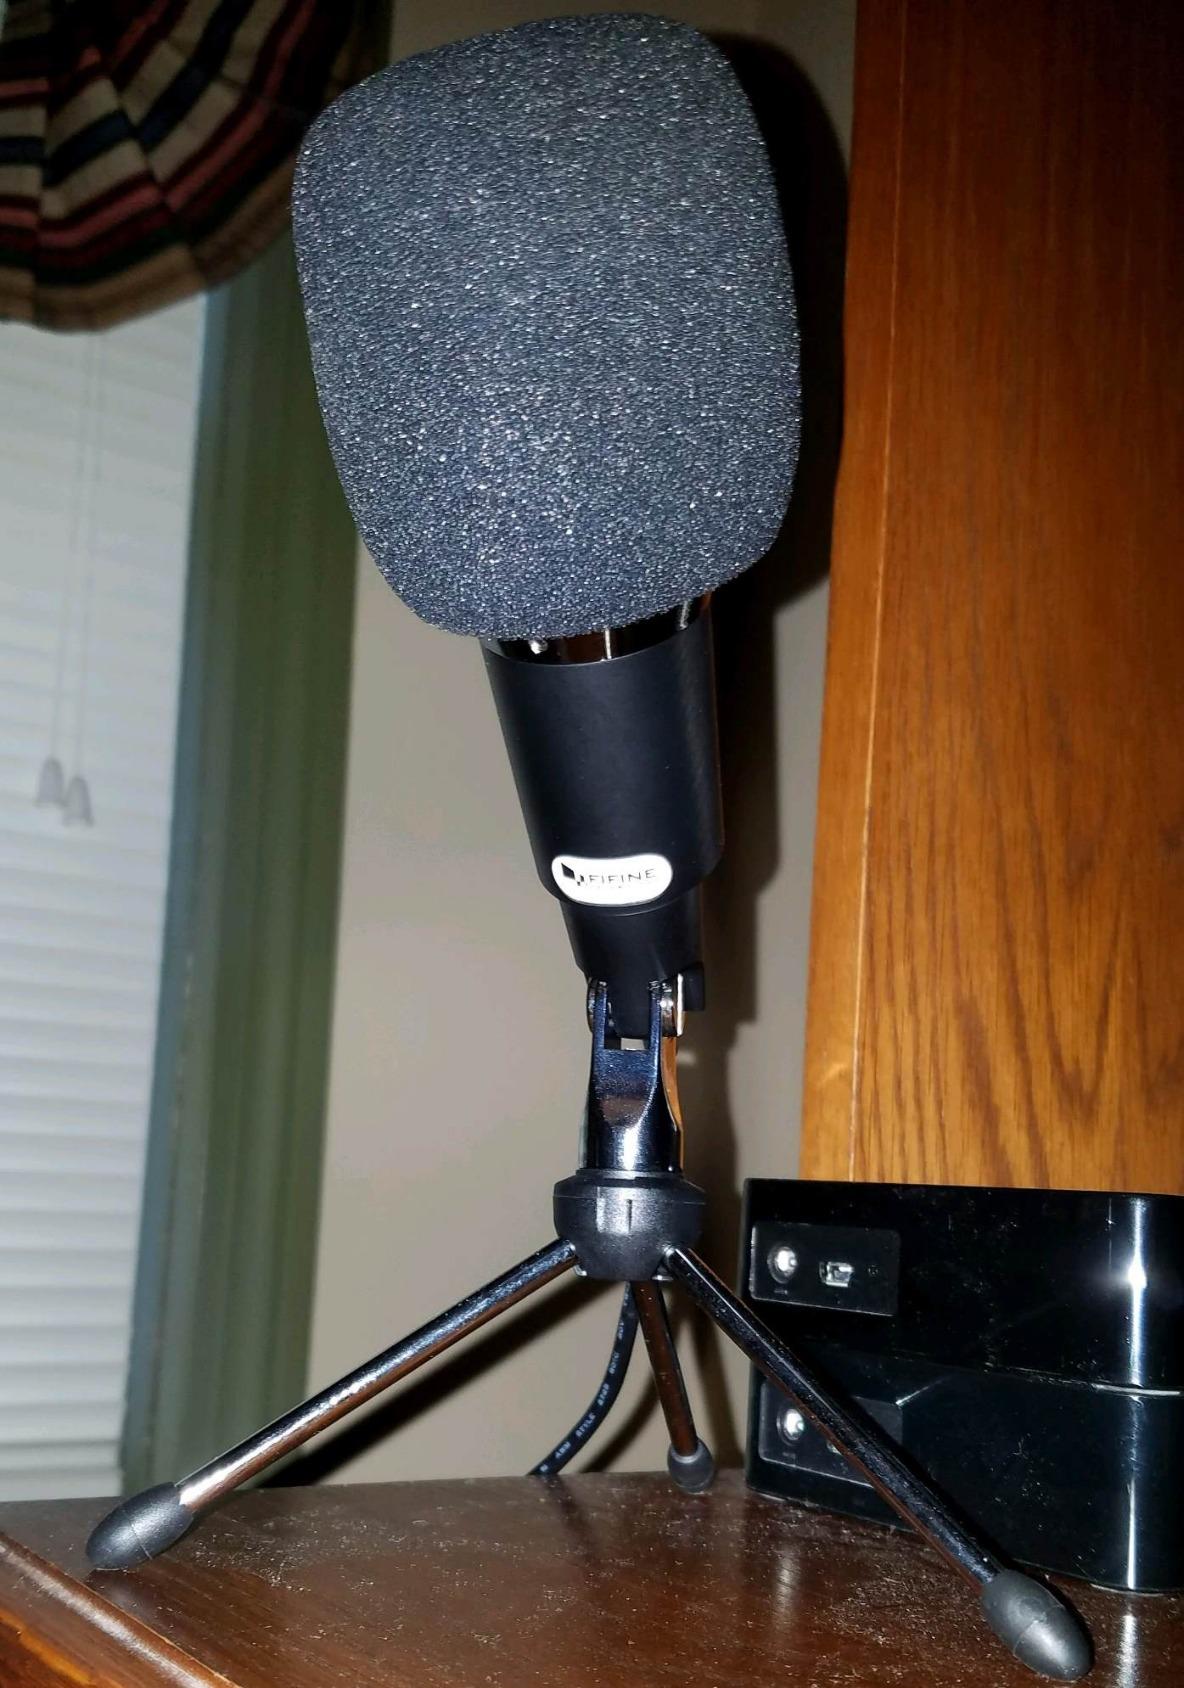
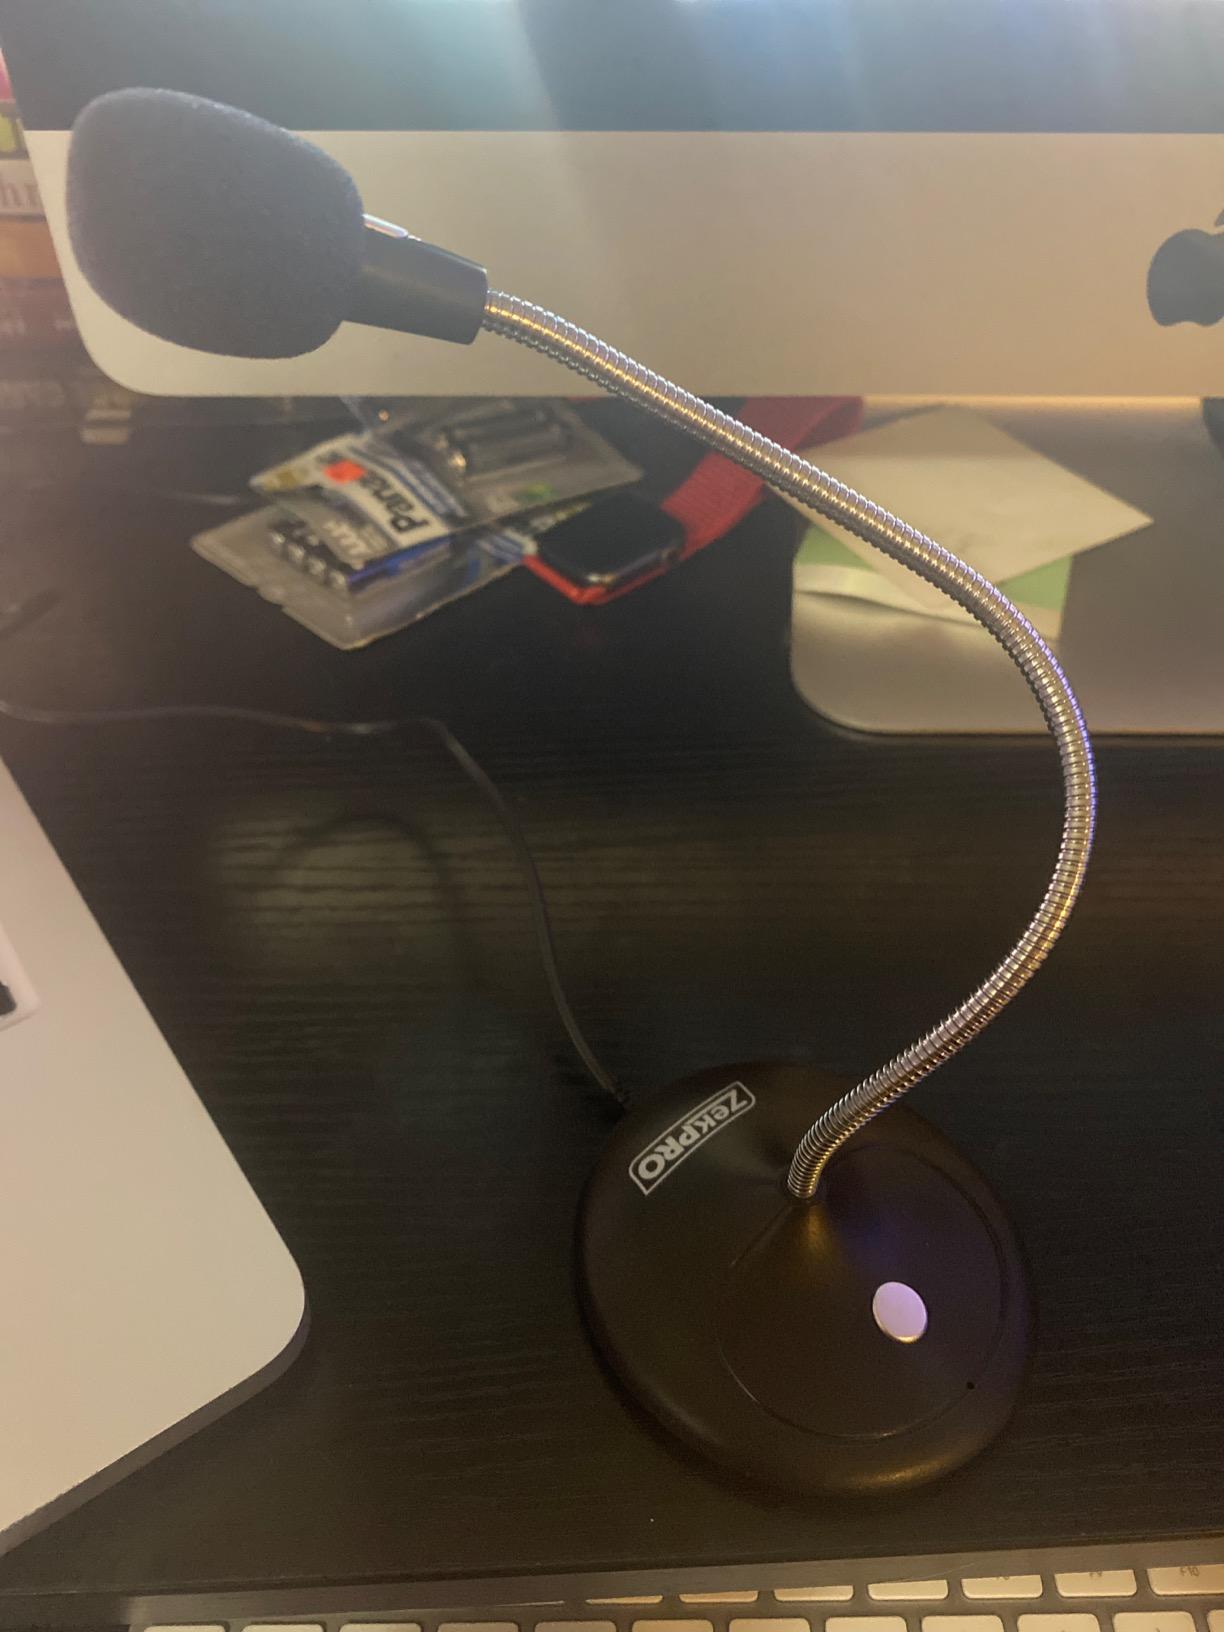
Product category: microphone
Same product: no